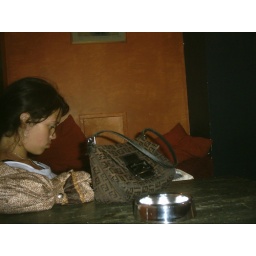
Fuzzy took this in a bar when I wasn't looking. Lovely place. Beanbag chairs and a library theme.